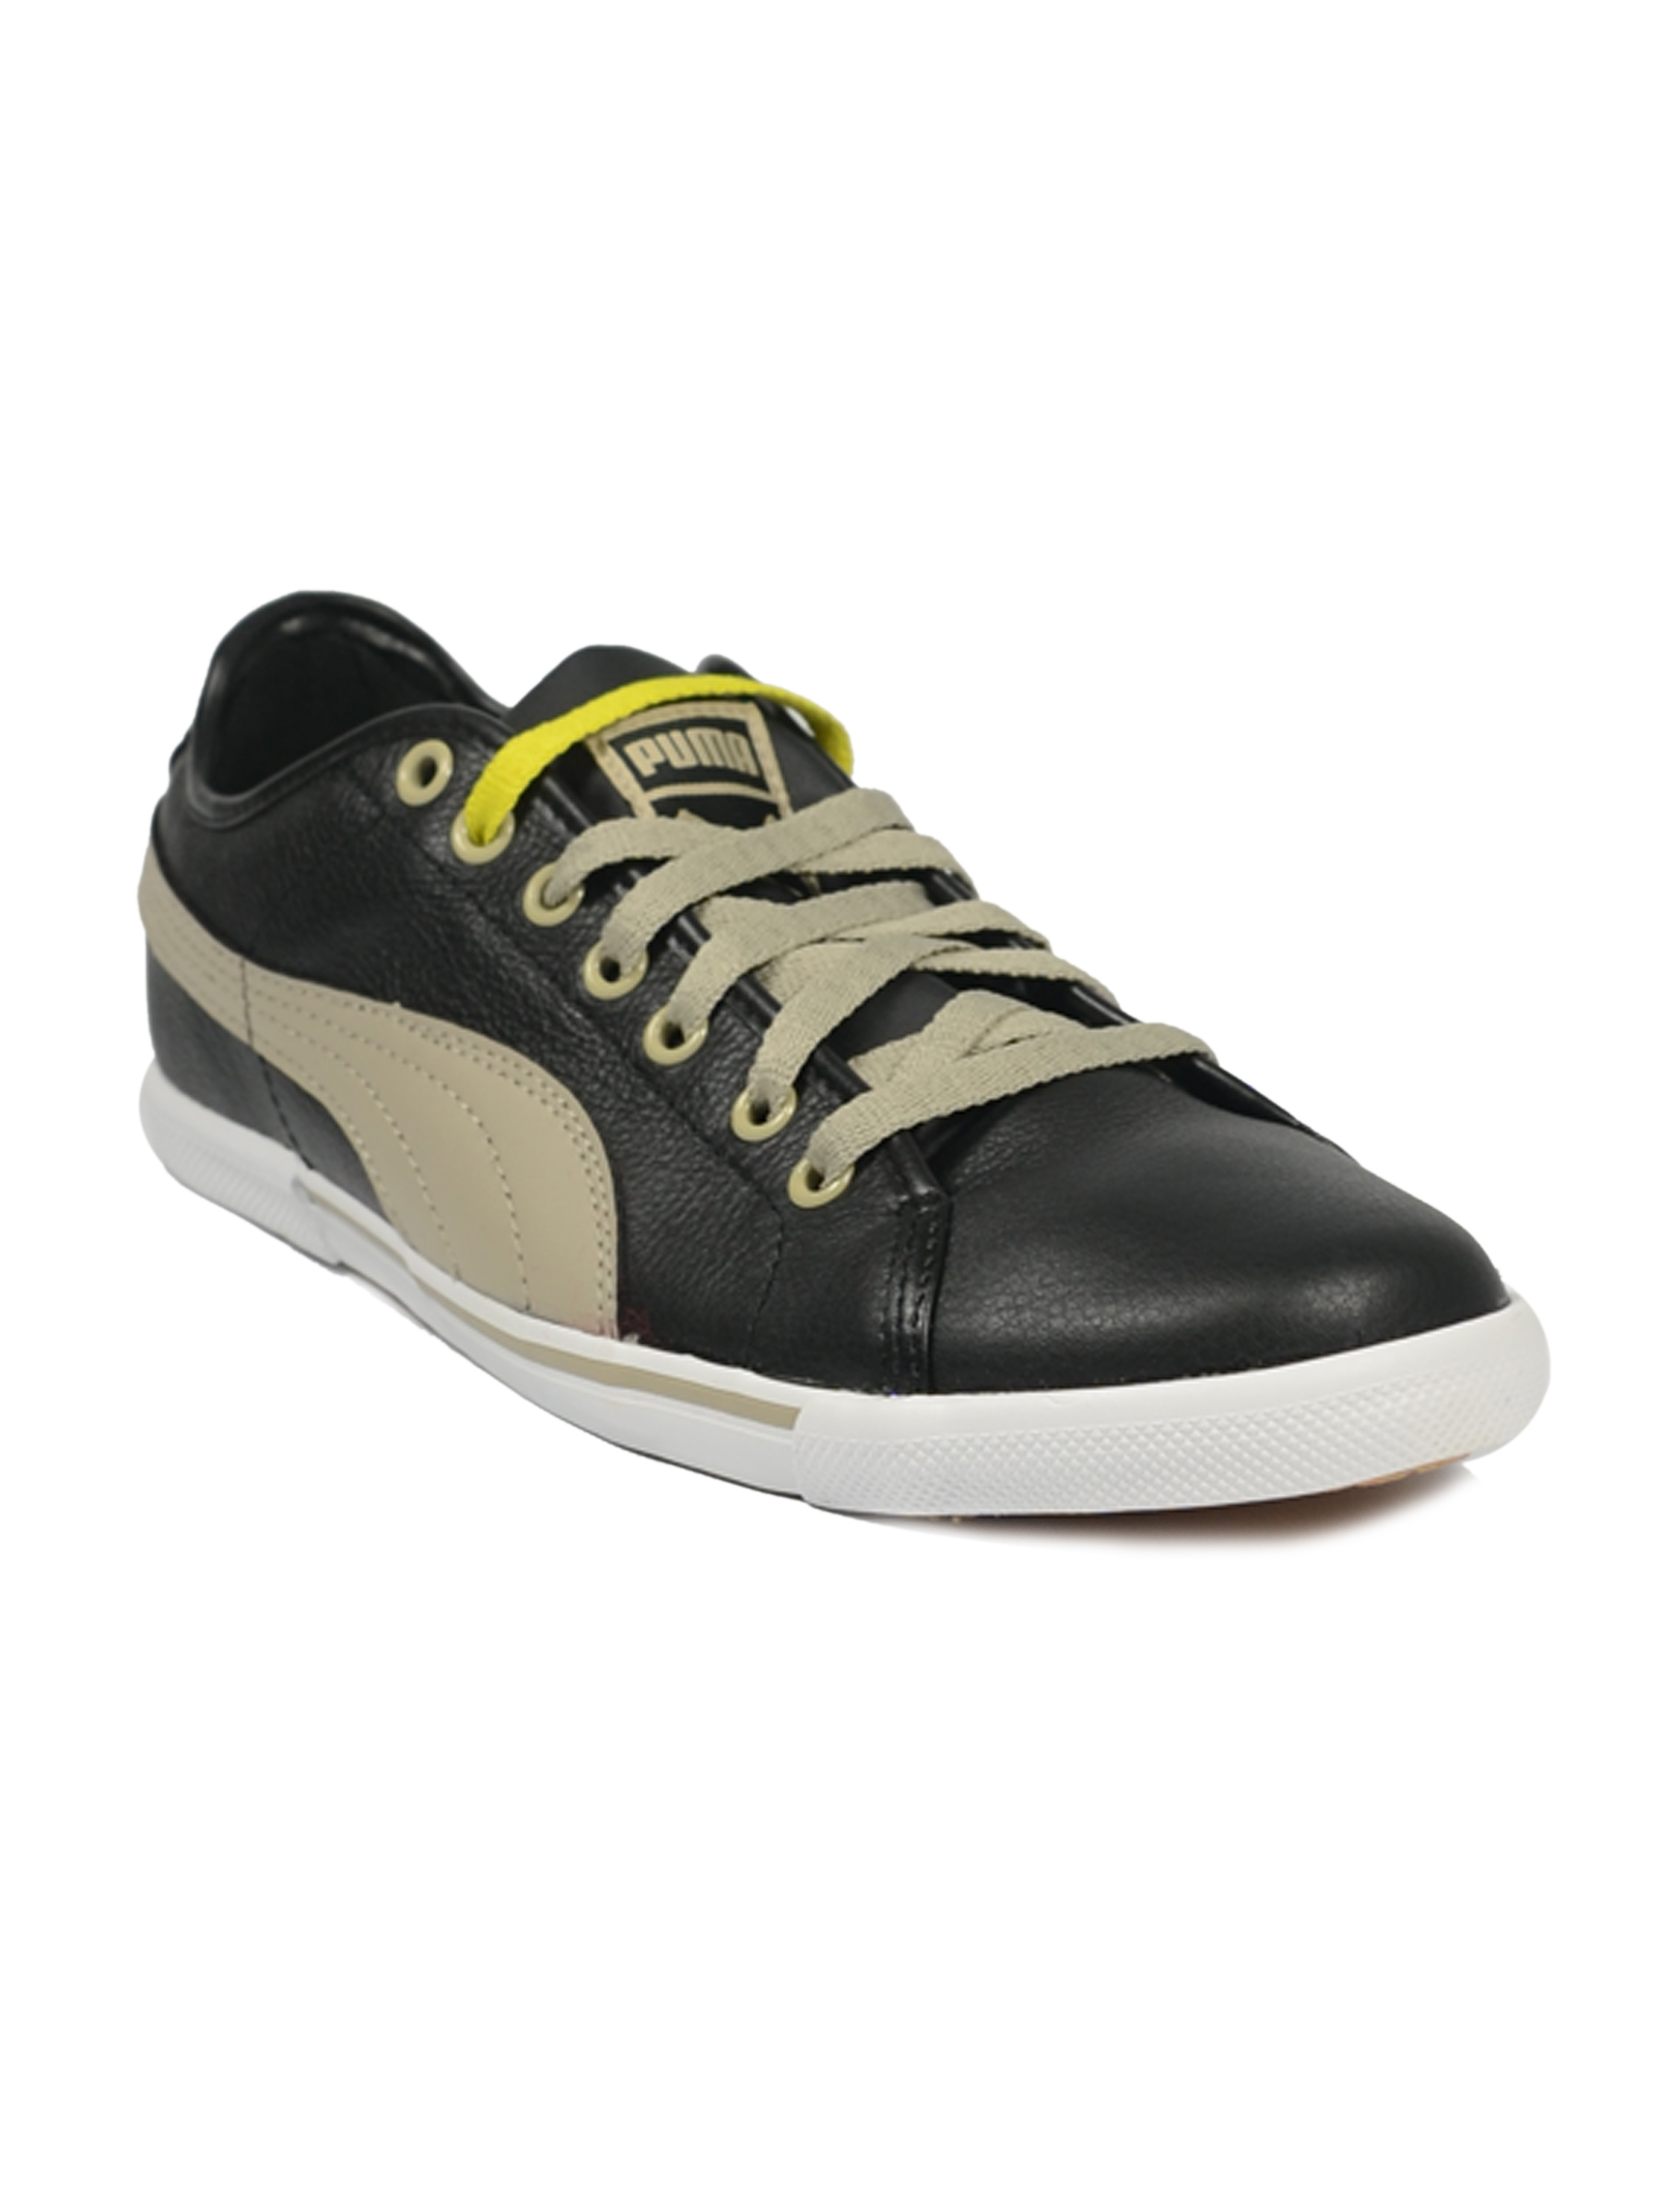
Puma Men's Benecio Leather Black Plaza Taupe Shoe
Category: Footwear / Shoes / Casual Shoes
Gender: Men
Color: Black
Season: Fall 2011
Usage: Casual